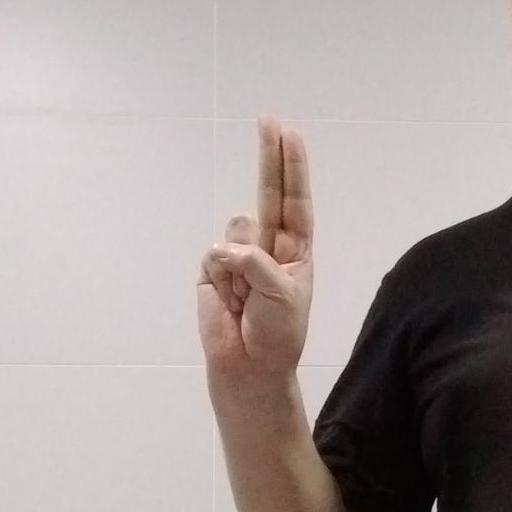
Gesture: two_up